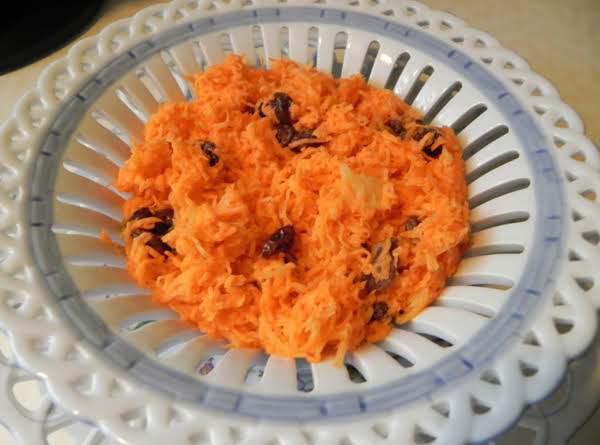
note : fresh carrots are the secret
Relation: Story